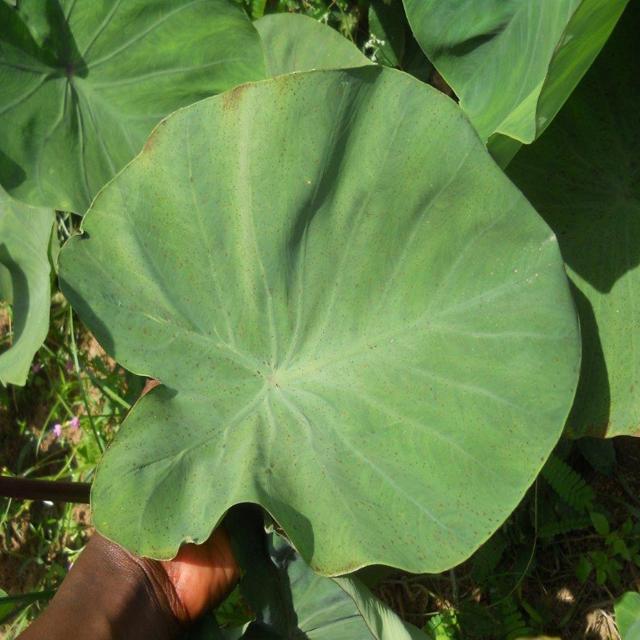
Label: Early_Blight